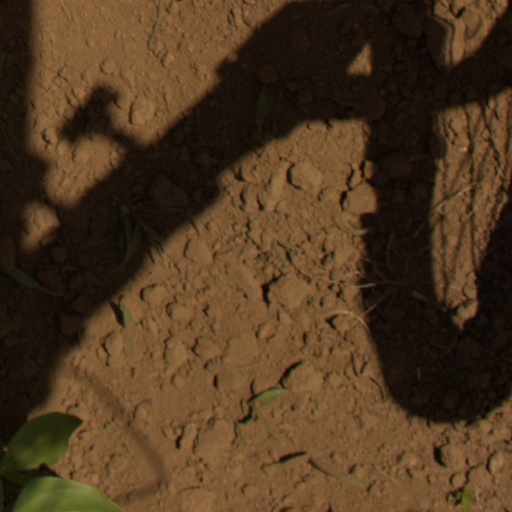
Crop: Jerusalem artichoke